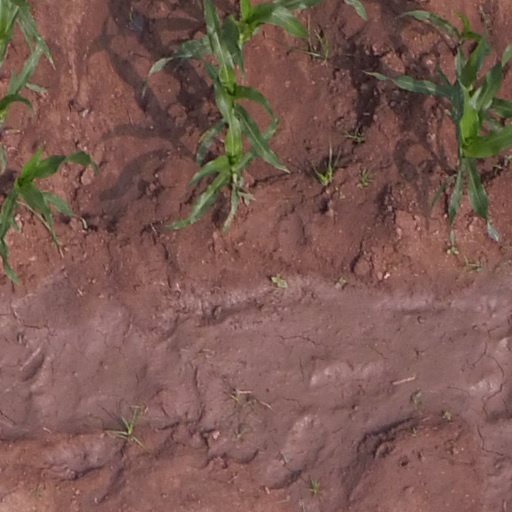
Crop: maize; corn